St. Joseph's University (New York)

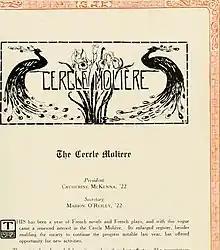
St. Joseph's College 1922 students yearbook

After the college outgrew its original Brooklyn facilities at 286 Washington Avenue, it moved to its present site at 245 Clinton Avenue in 1918. The college's first baccalaureate degrees were conferred on fourteen graduates in 1920 and the first valedictorian was Beverly Stubbenhouser. The college was accredited in 1928 by a predecessor to the institution's current institutional accreditor, the Middle States Commission on Higher Education. The regents granted St. Joseph's College an absolute charter in 1929. St. Joseph's opened a laboratory preschool, the Dillon Child Study Center, in 1934 following several years of research in the field of child development. McEntegart Hall, a multi-functional building housing the library and classrooms, opened in 1965.